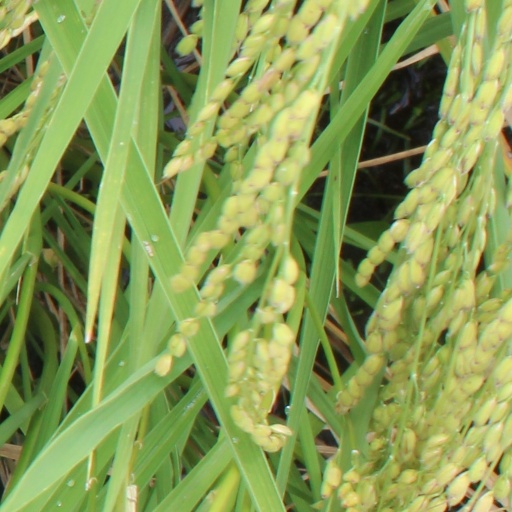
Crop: rice